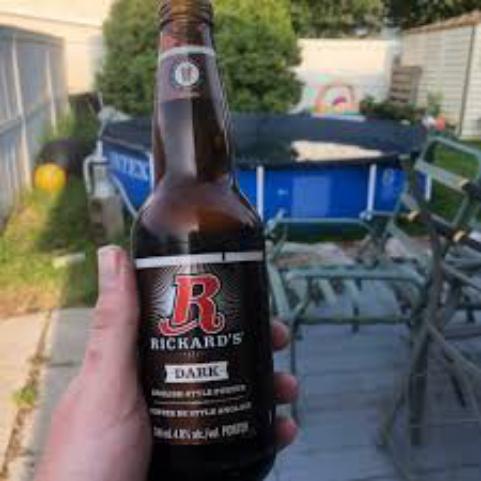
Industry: Food